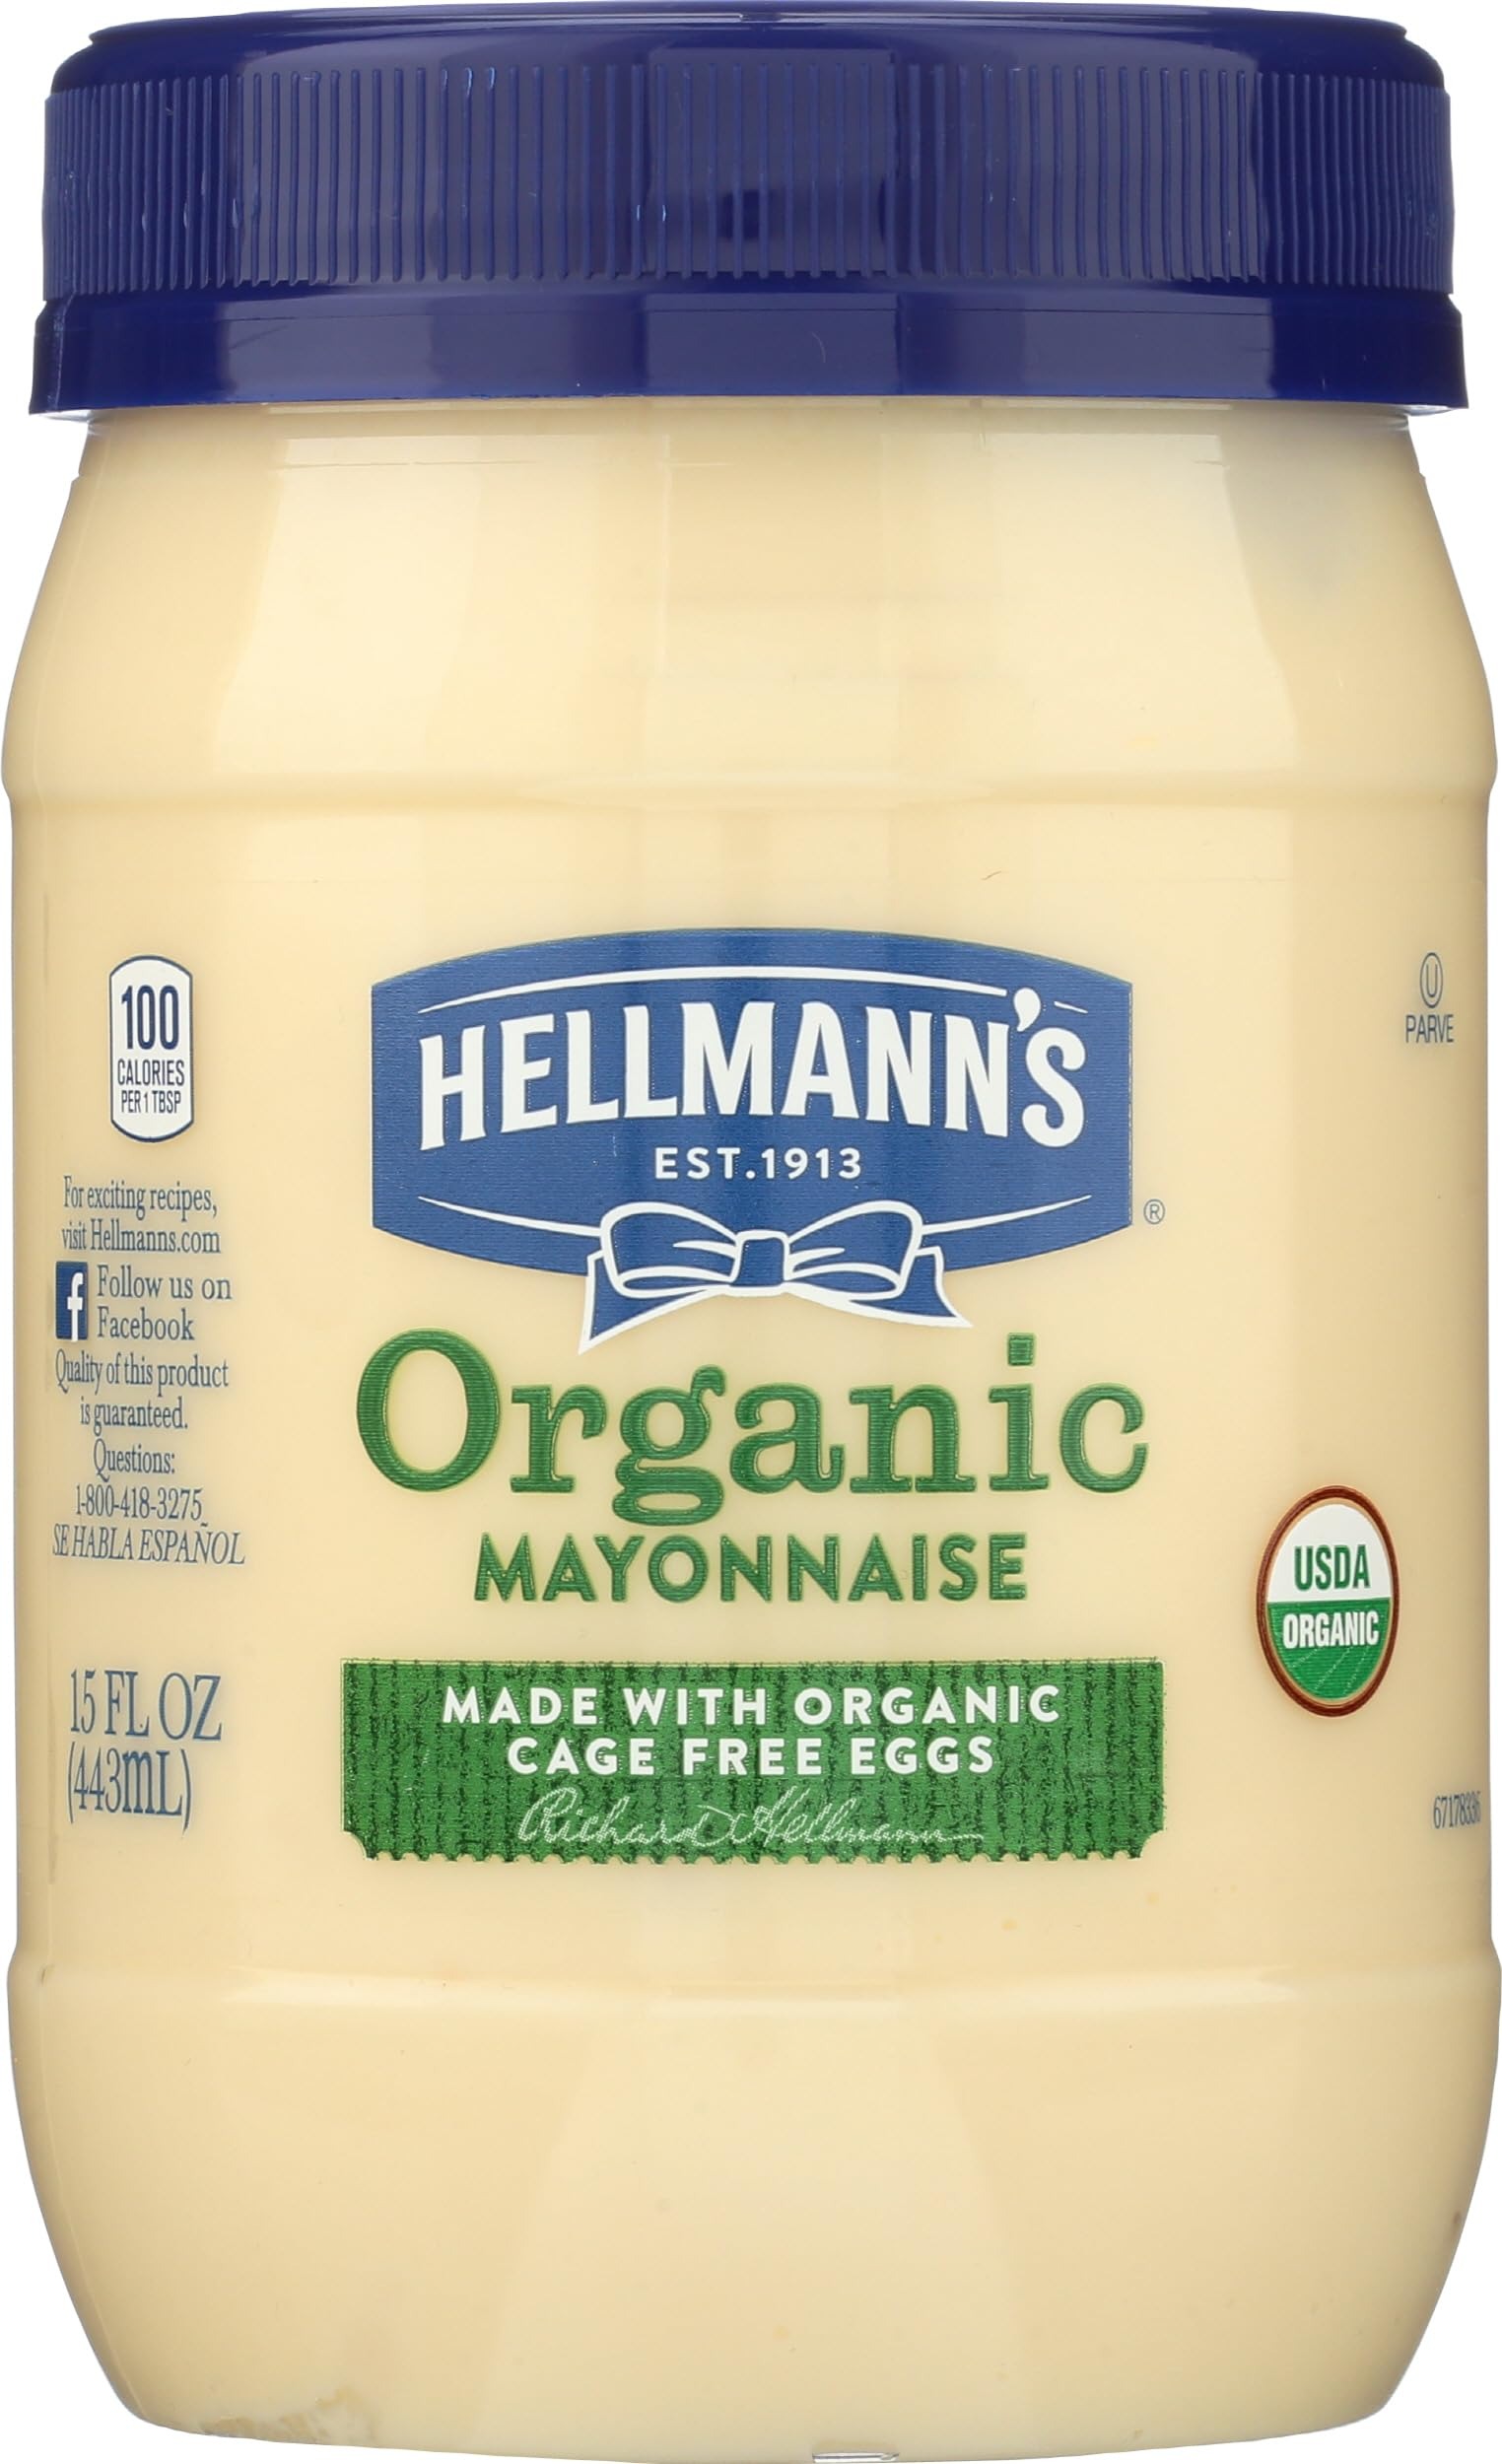
Item Name: Hellmann's Organic Mayonnaise Original Mayo Creamy Condiment for Sandwiches and Simple Meals Made with Organic Free-Range Eggs 15 oz
Bullet Point 1: Enjoy the creamy, delicious taste of Hellmann's Organic Mayonnaise, a naturally gluten-free condiment, made with USDA-certified organic ingredients.
Bullet Point 2: This organic, gluten-free mayo is made with the finest organic ingredients, like American Humane Certified Free-Range Eggs and Organic Expeller-Pressed Oil.
Bullet Point 3: Even after 100 years, we’re still committed to using premium ingredients to craft the highest quality mayo for that simple yet satisfying dinner.
Bullet Point 4: This Organic Mayo made with Organic Free-Range Eggs is also a certified Kosher, gluten-free condiment, making it the perfect dressing to add to sandwiches, burgers, salads, and more.
Bullet Point 5: Hellmann's Organic Mayonnaise has an excellent source of good fat, like Omega-3 ALA (contains 831mg of Omega-3 per serving, which is 51% of the 1.6g Daily Value for ALA).
Bullet Point 6: Hellmann's, Bring Out The Best.
Value: 15.0
Unit: Ounce

Price: 8.35